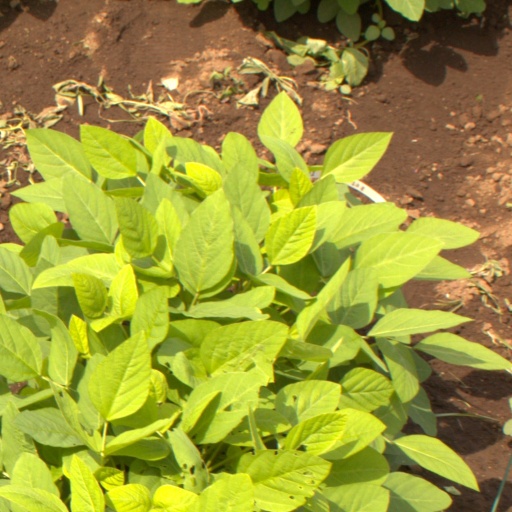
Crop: soybean